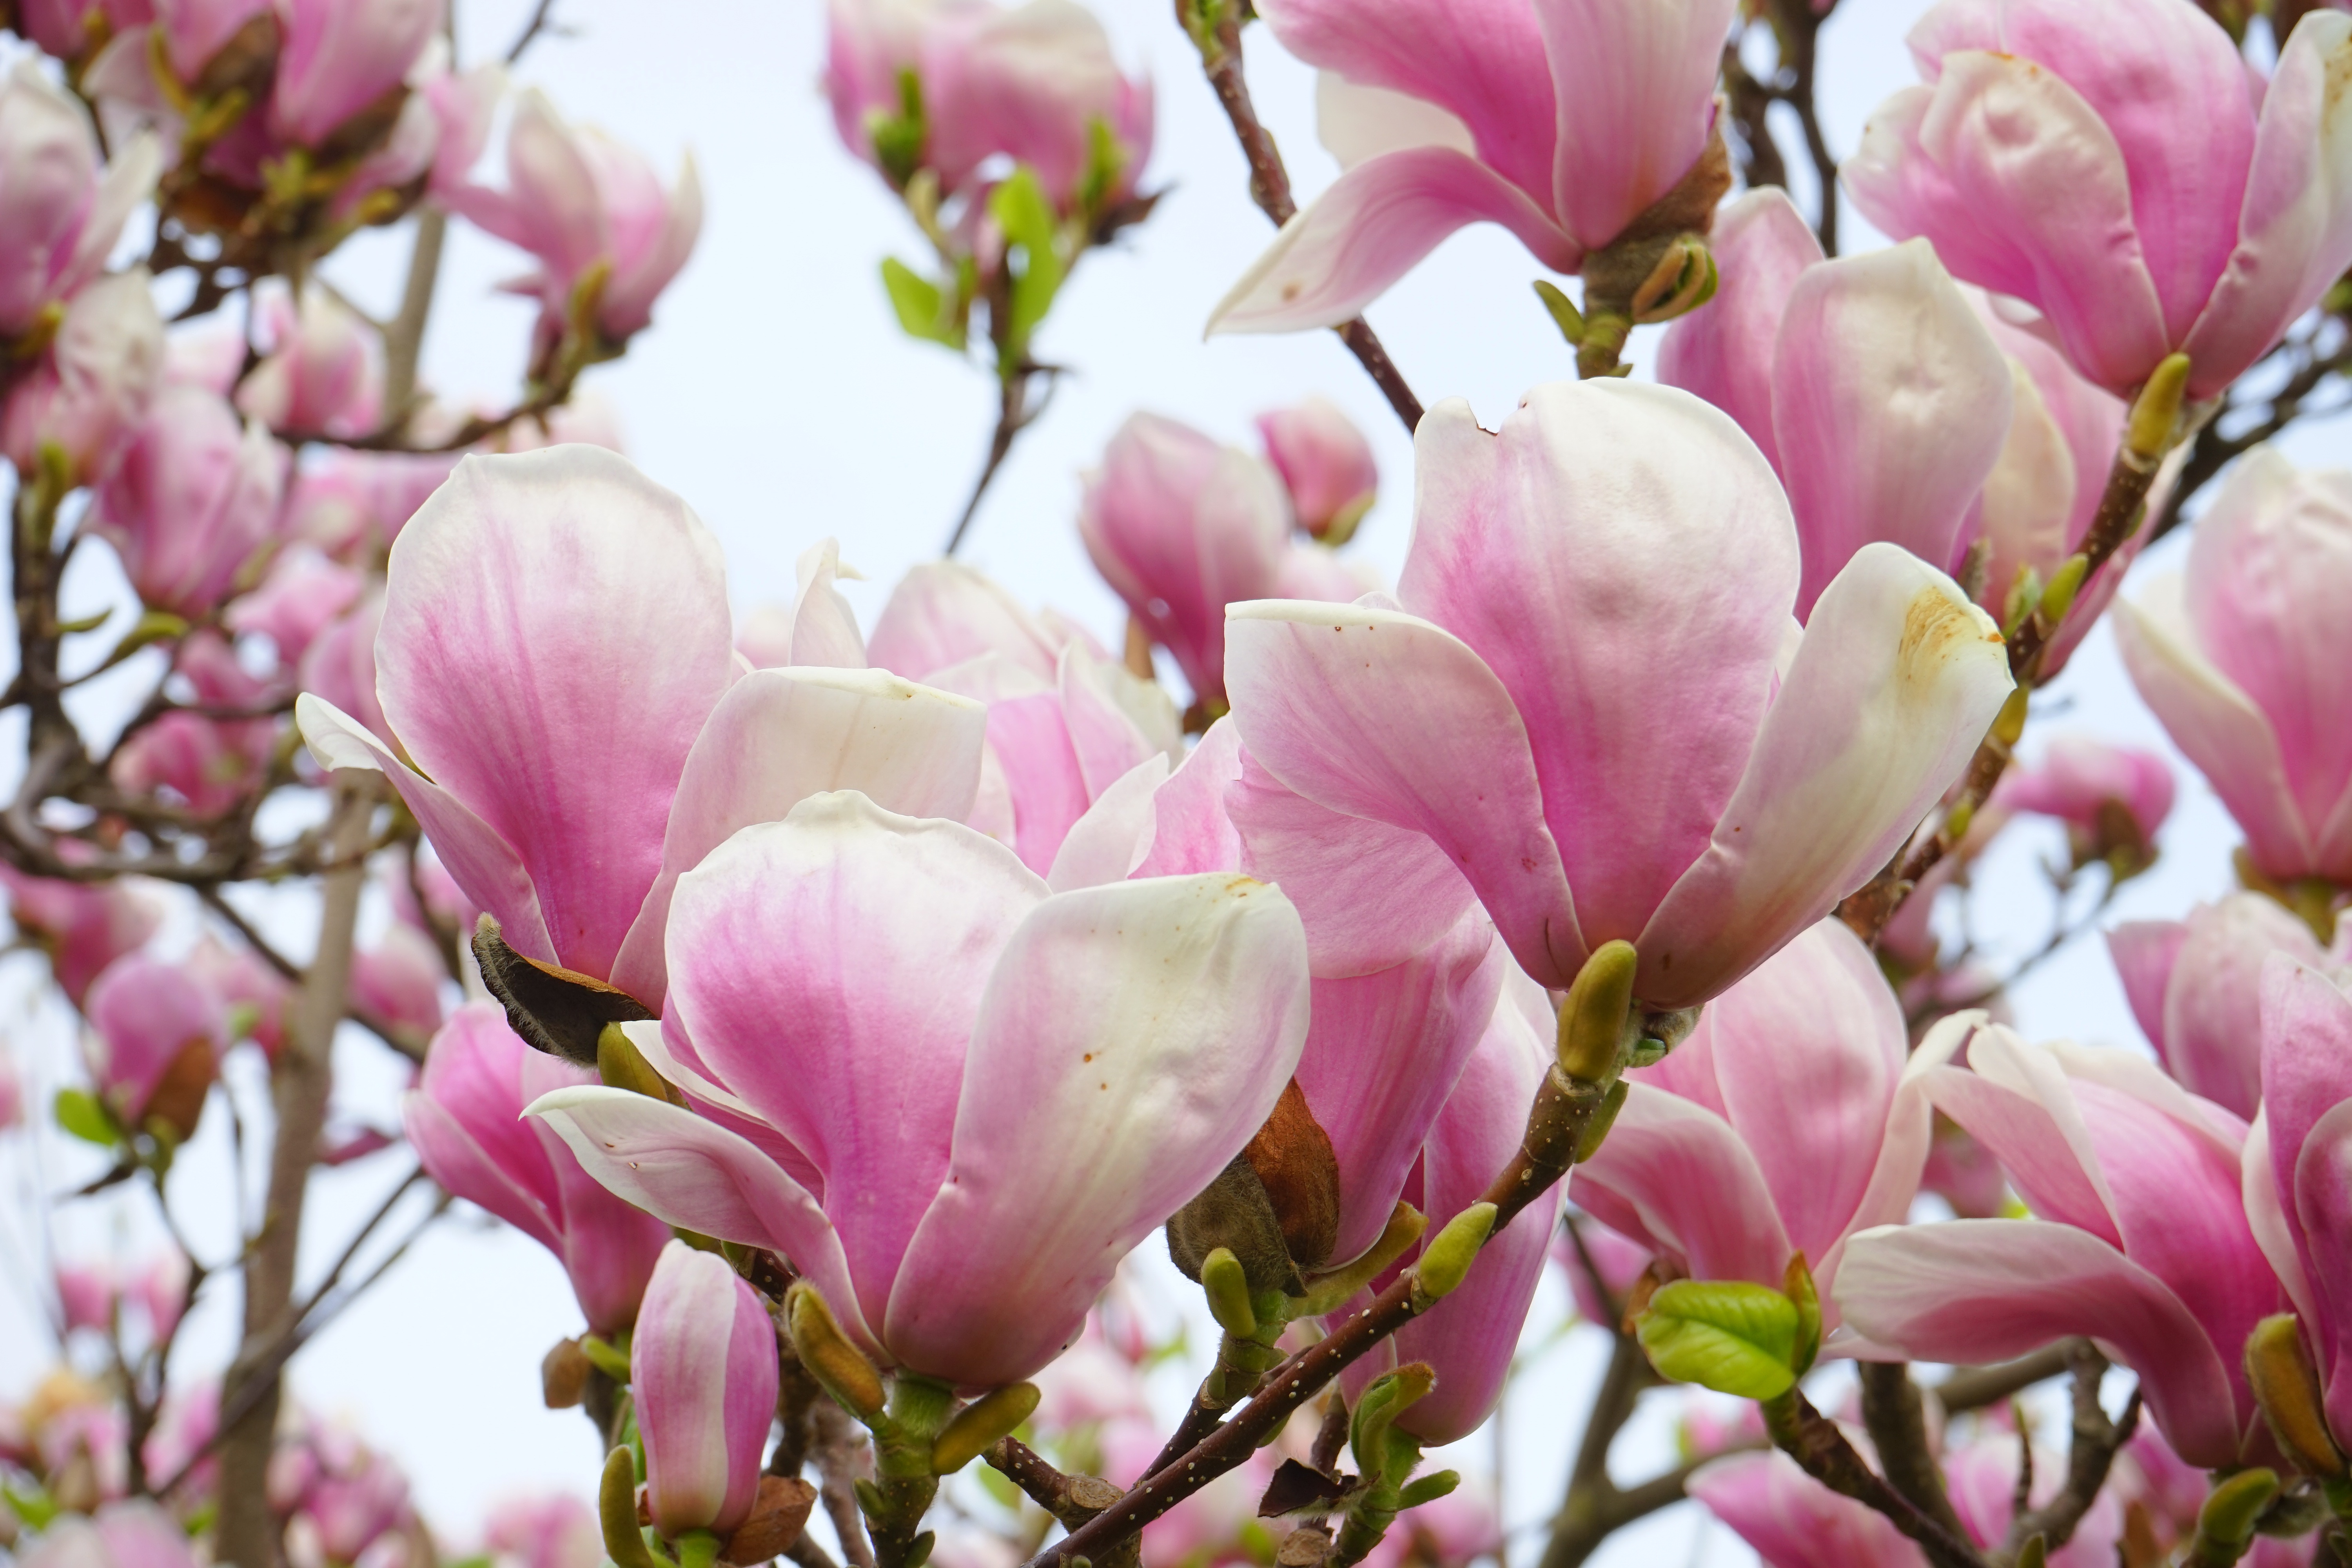
tree, branch, blossom, plant, white, flower, petal, spring, botany, pink, flora, flowers, shrub, magnolia, magnoliaceae, bl tenmeer, flowering plant, magnolia blossom, light pink, magnoliengewaechs, tulip magnolia, magnolia soulangeana, woody plant, land plant, magnolia family, yulan magnolia, magnolia liliiflora, magnolia denudata